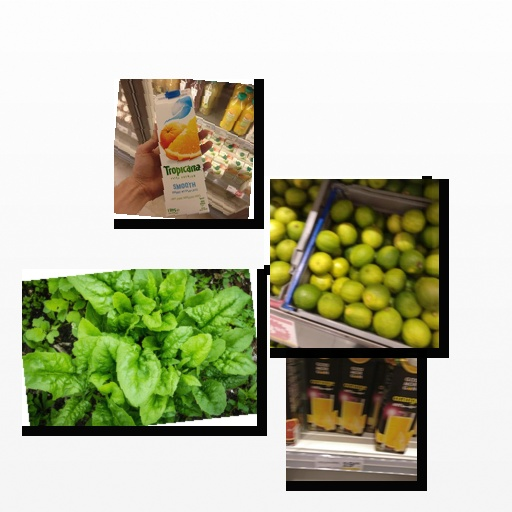
Food items: lime, mixed_juice, spinach, raspberry, orange_juice